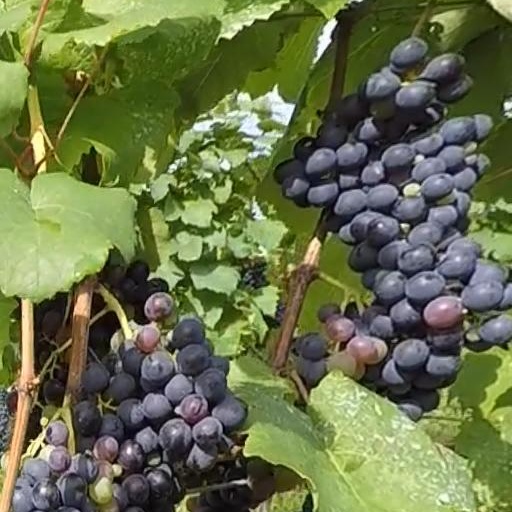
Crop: grape